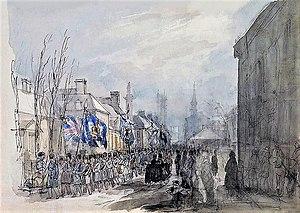
Défilé de la société St. Andrew, sur la rue Notre-Dame à Montréal (La fête de saint André est célébrée le 30 novembre.)
La Saint-André est le jour de la fête de saint André, l'apôtre, célébrée le 30 novembre. Dans certains pays, comme la Pologne ou l'Allemagne, on célèbre la Veille de la Saint André, c'est-à-dire le 29 novembre.
La Société St. Andrew’s de Montréal est une organisation à but non lucratif basée à Montréal depuis 1835 est dédiée à célébrer l'héritage écossais.